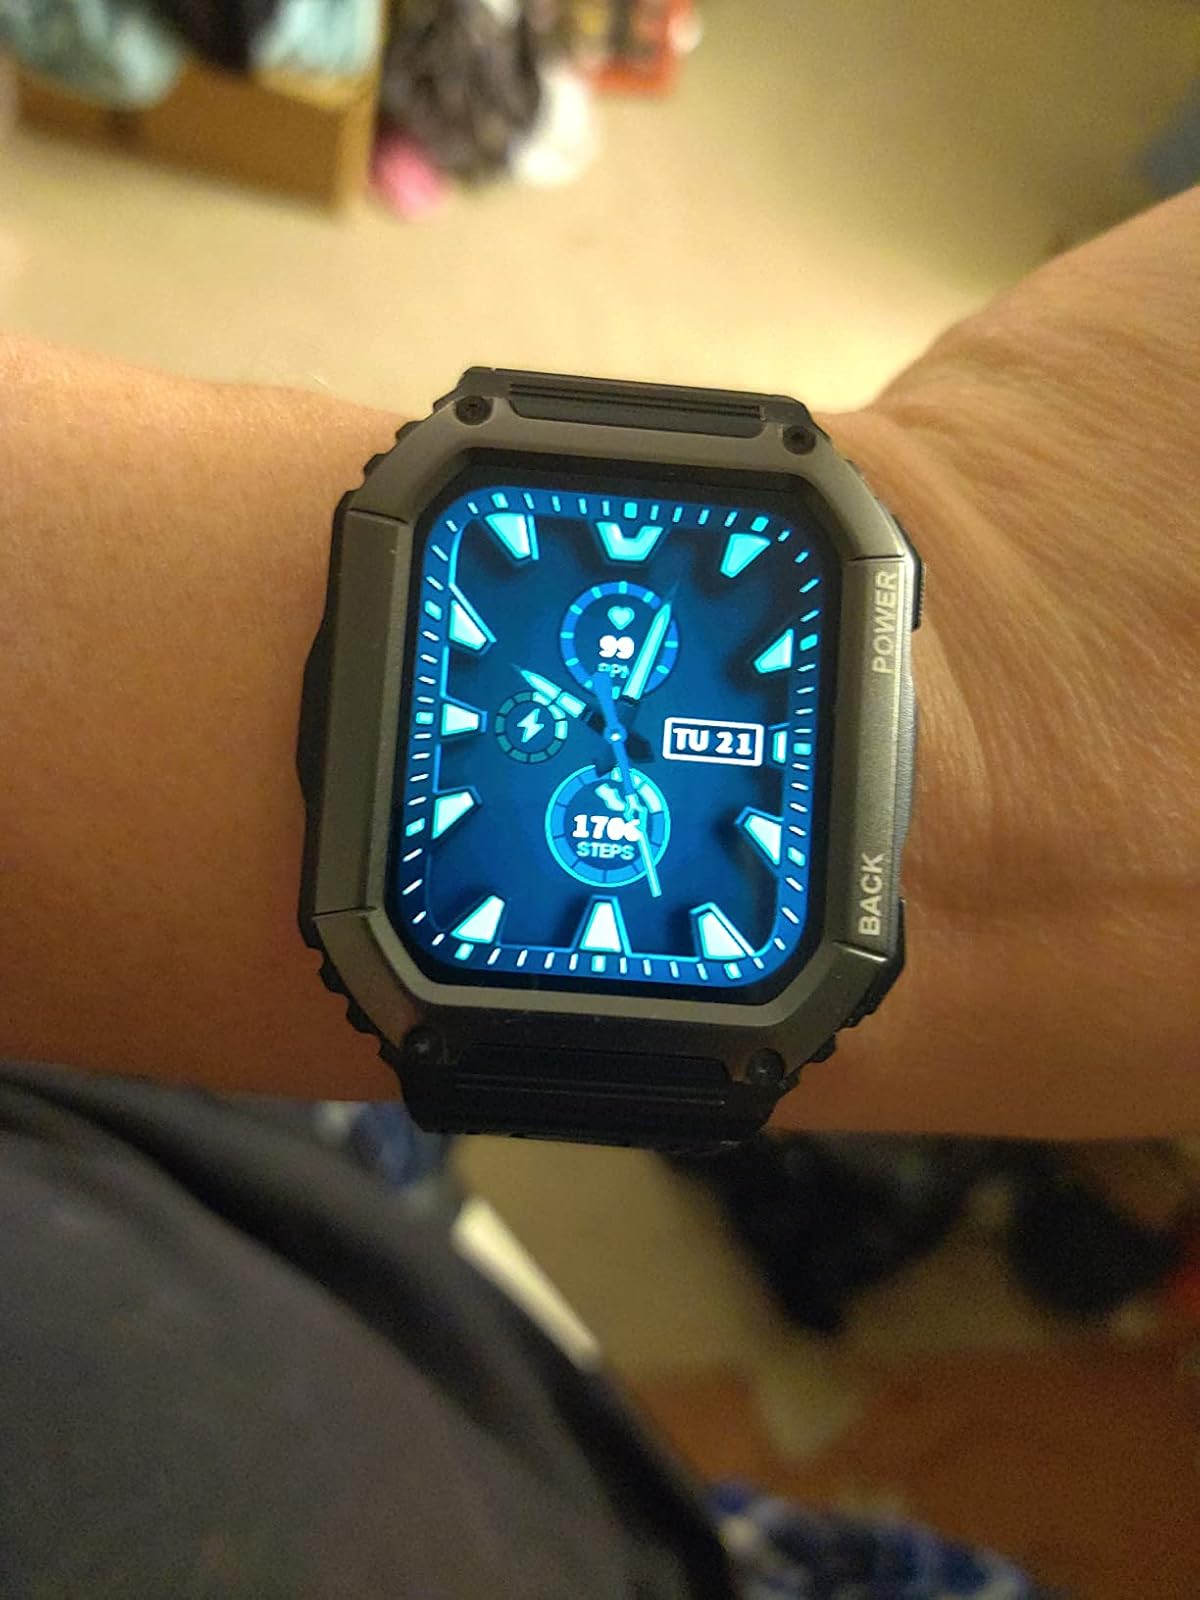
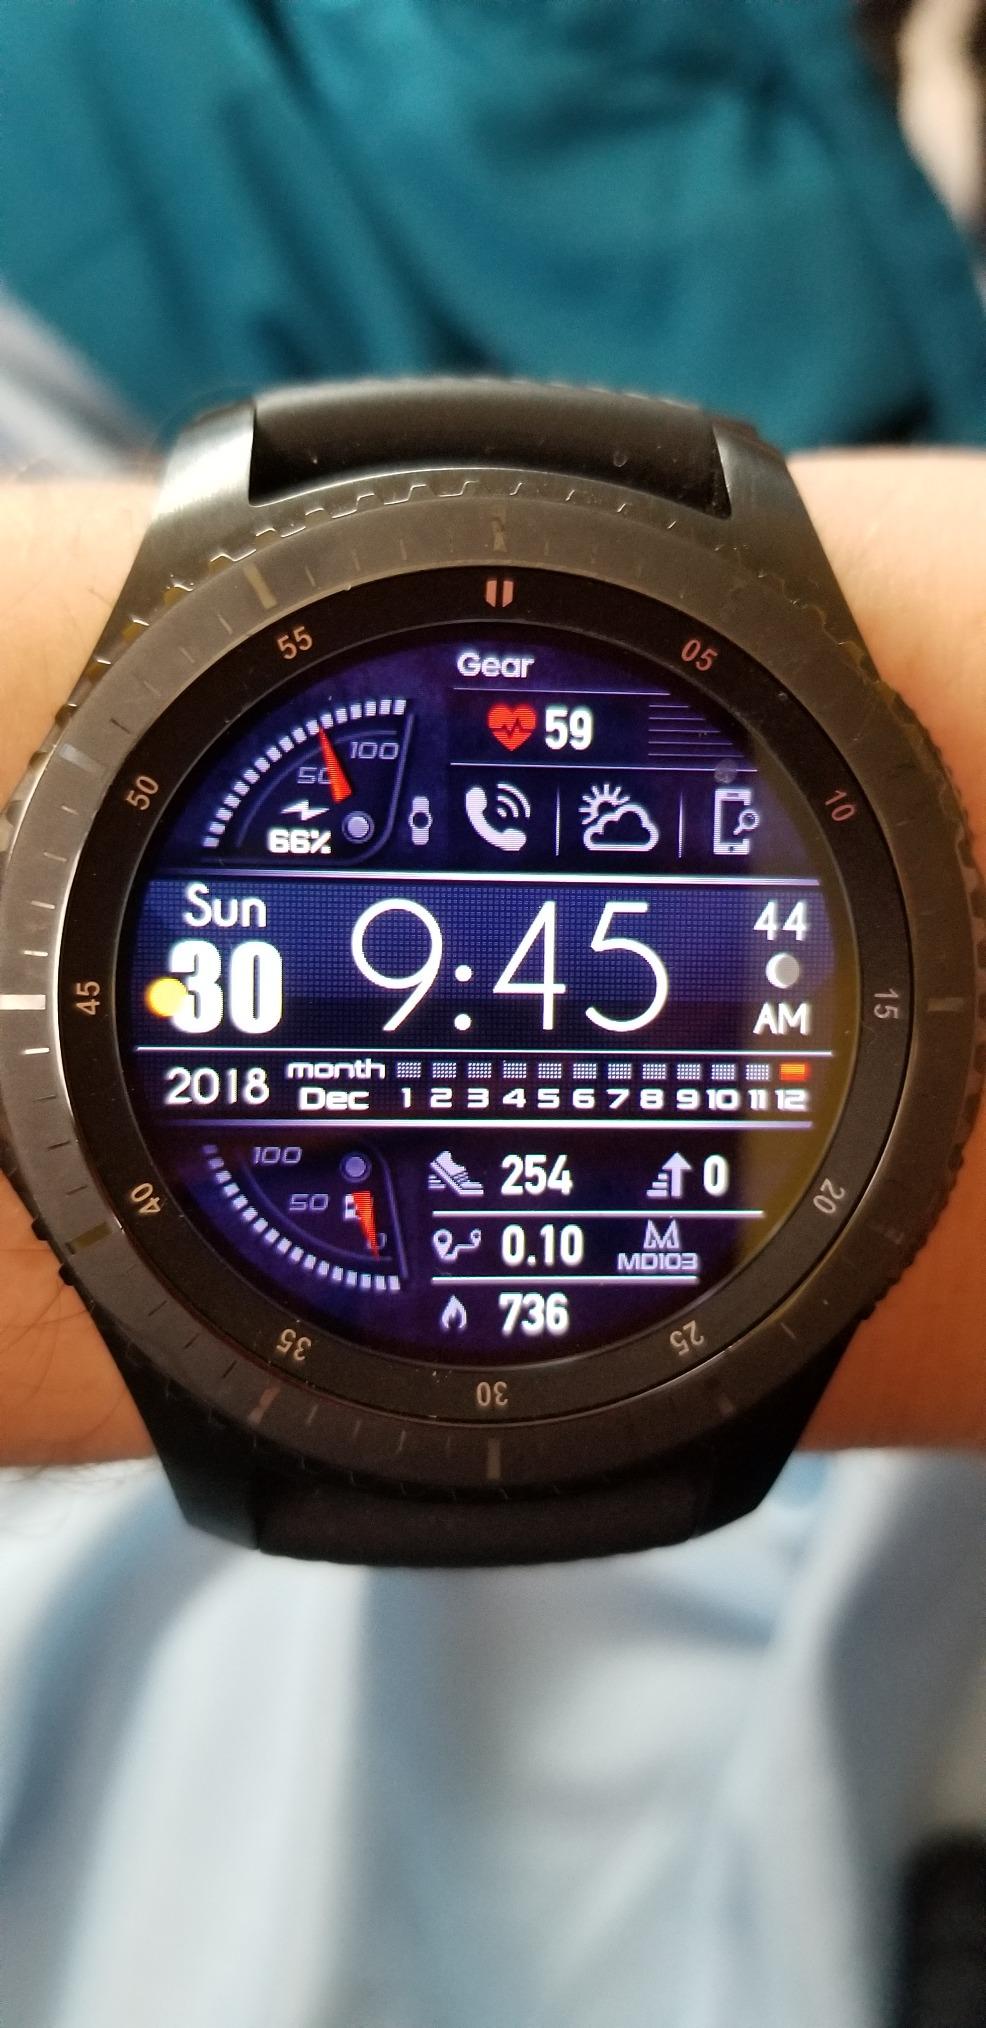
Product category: smartwatch
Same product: no